New York State Route 54

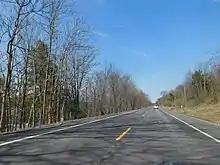
NY 54 northbound in Milo

In Yates County, NY 54 enters the town of Barrington, where Keuka Village Road soon merges in. NY 54 continues north as East Lake Road, paralleling the lakeside as a two-lane residential street before forking northward as a two-lane rural roadway. A second East Lake Road serves as the local residential highway for a short distance, until the hamlet of Crosby. In Crosby, NY 54 becomes a two-lane residential street until the intersection with Gray Road. There, East Lake Road continues a new parallel once again. A short distance later, NY 54 crosses the town line from Barrington into Milo. At the town line, the western East Lake Road changes name to Lower East Lake Road, continuing its lakeside parallel of NY 54. Entering the hamlet of Willow Grove, this merges into NY 54 once again, which soon intersects with the western terminus of CR 30 (Second Milo Road).